Una-May O'Reilly

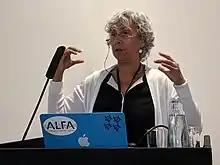
O'Reilly at the SecDef Workshop, held as part of GECCO 2019

O'Reilly is a principal research scientist at the MIT Computer Science and Artificial Intelligence Laboratory, where she leads a team focusing on Artificial Adversarial Intelligence. The vision of her research group, Anyscale Learning For All (ALFA), is to computationally replicate Adversarial Intelligence. Her goal is to reveal new insights into the nature of Adversarial Intelligence and Adversarial Behavior, including questions like: How can it be used to strengthen defenses? How can it be used to anticipate what an adversary may do? How and why does it continue or cease? How does it lead to escalation? She consequently studies regulatory compliance, information security, and cyber security.